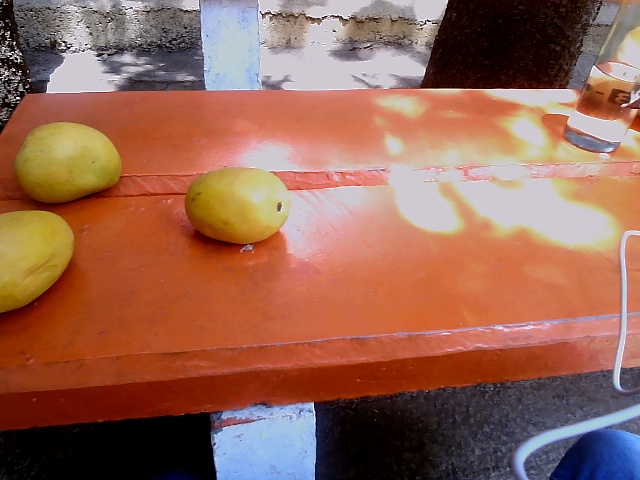
Label: Ripe_Mango